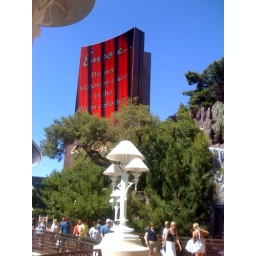
The giant video screen sign for the new Wynn Resort in Las Vegas.